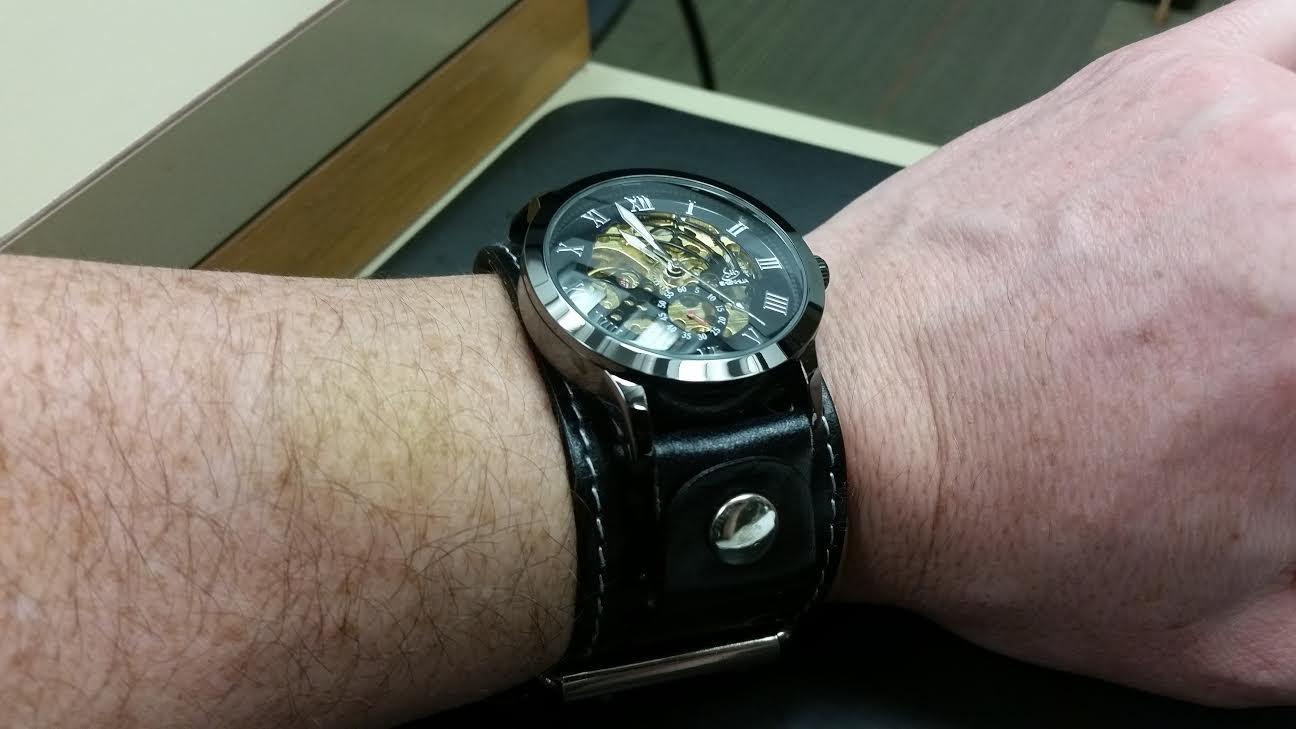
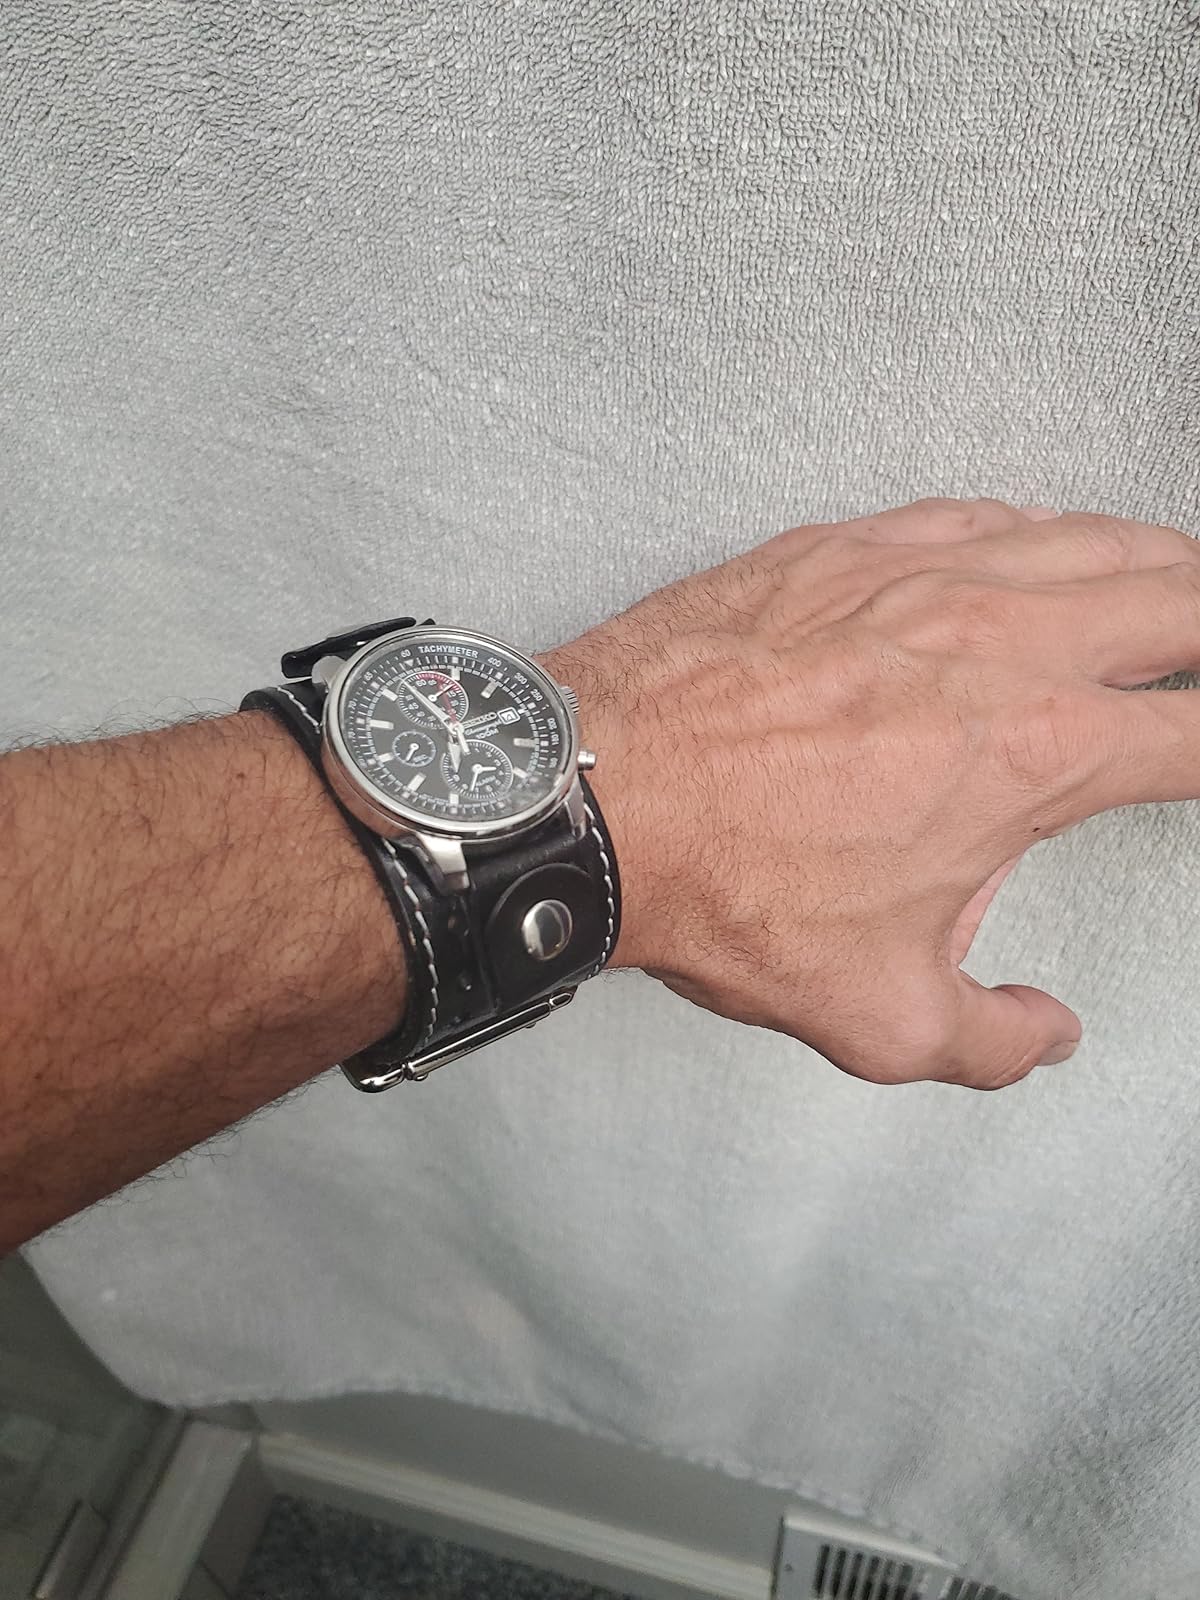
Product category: accessories_watch
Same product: yes